Ireland as a tax haven

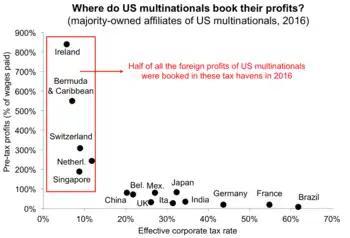
U.S. multinationals book over half of their non–U.S. profits in tax havens by using BEPS tools (2016 BEA).

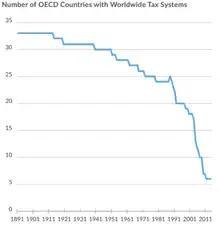
OECD "worldwide tax" countries

Two of the world's main , estimated Ireland's "effective corporate tax rate" to be 4%: James R. Hines Jr. in his 1994 Hines–Rice paper on tax havens, estimated Ireland's effective corporate rate was 4% (Appendix 4); Gabriel Zucman, 24 years later, in his June 2018 paper on corporate tax havens, also estimated Ireland's effective corporate tax to be 4% (Appendix 1).